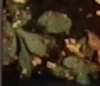
Label: Horseweed